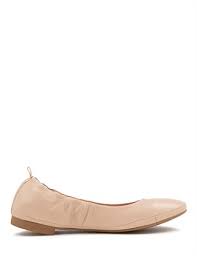
Label: Ballet Flat